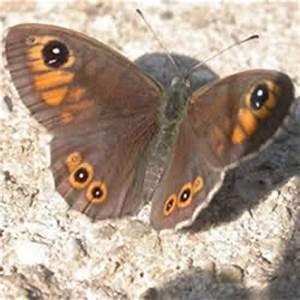
butterfly